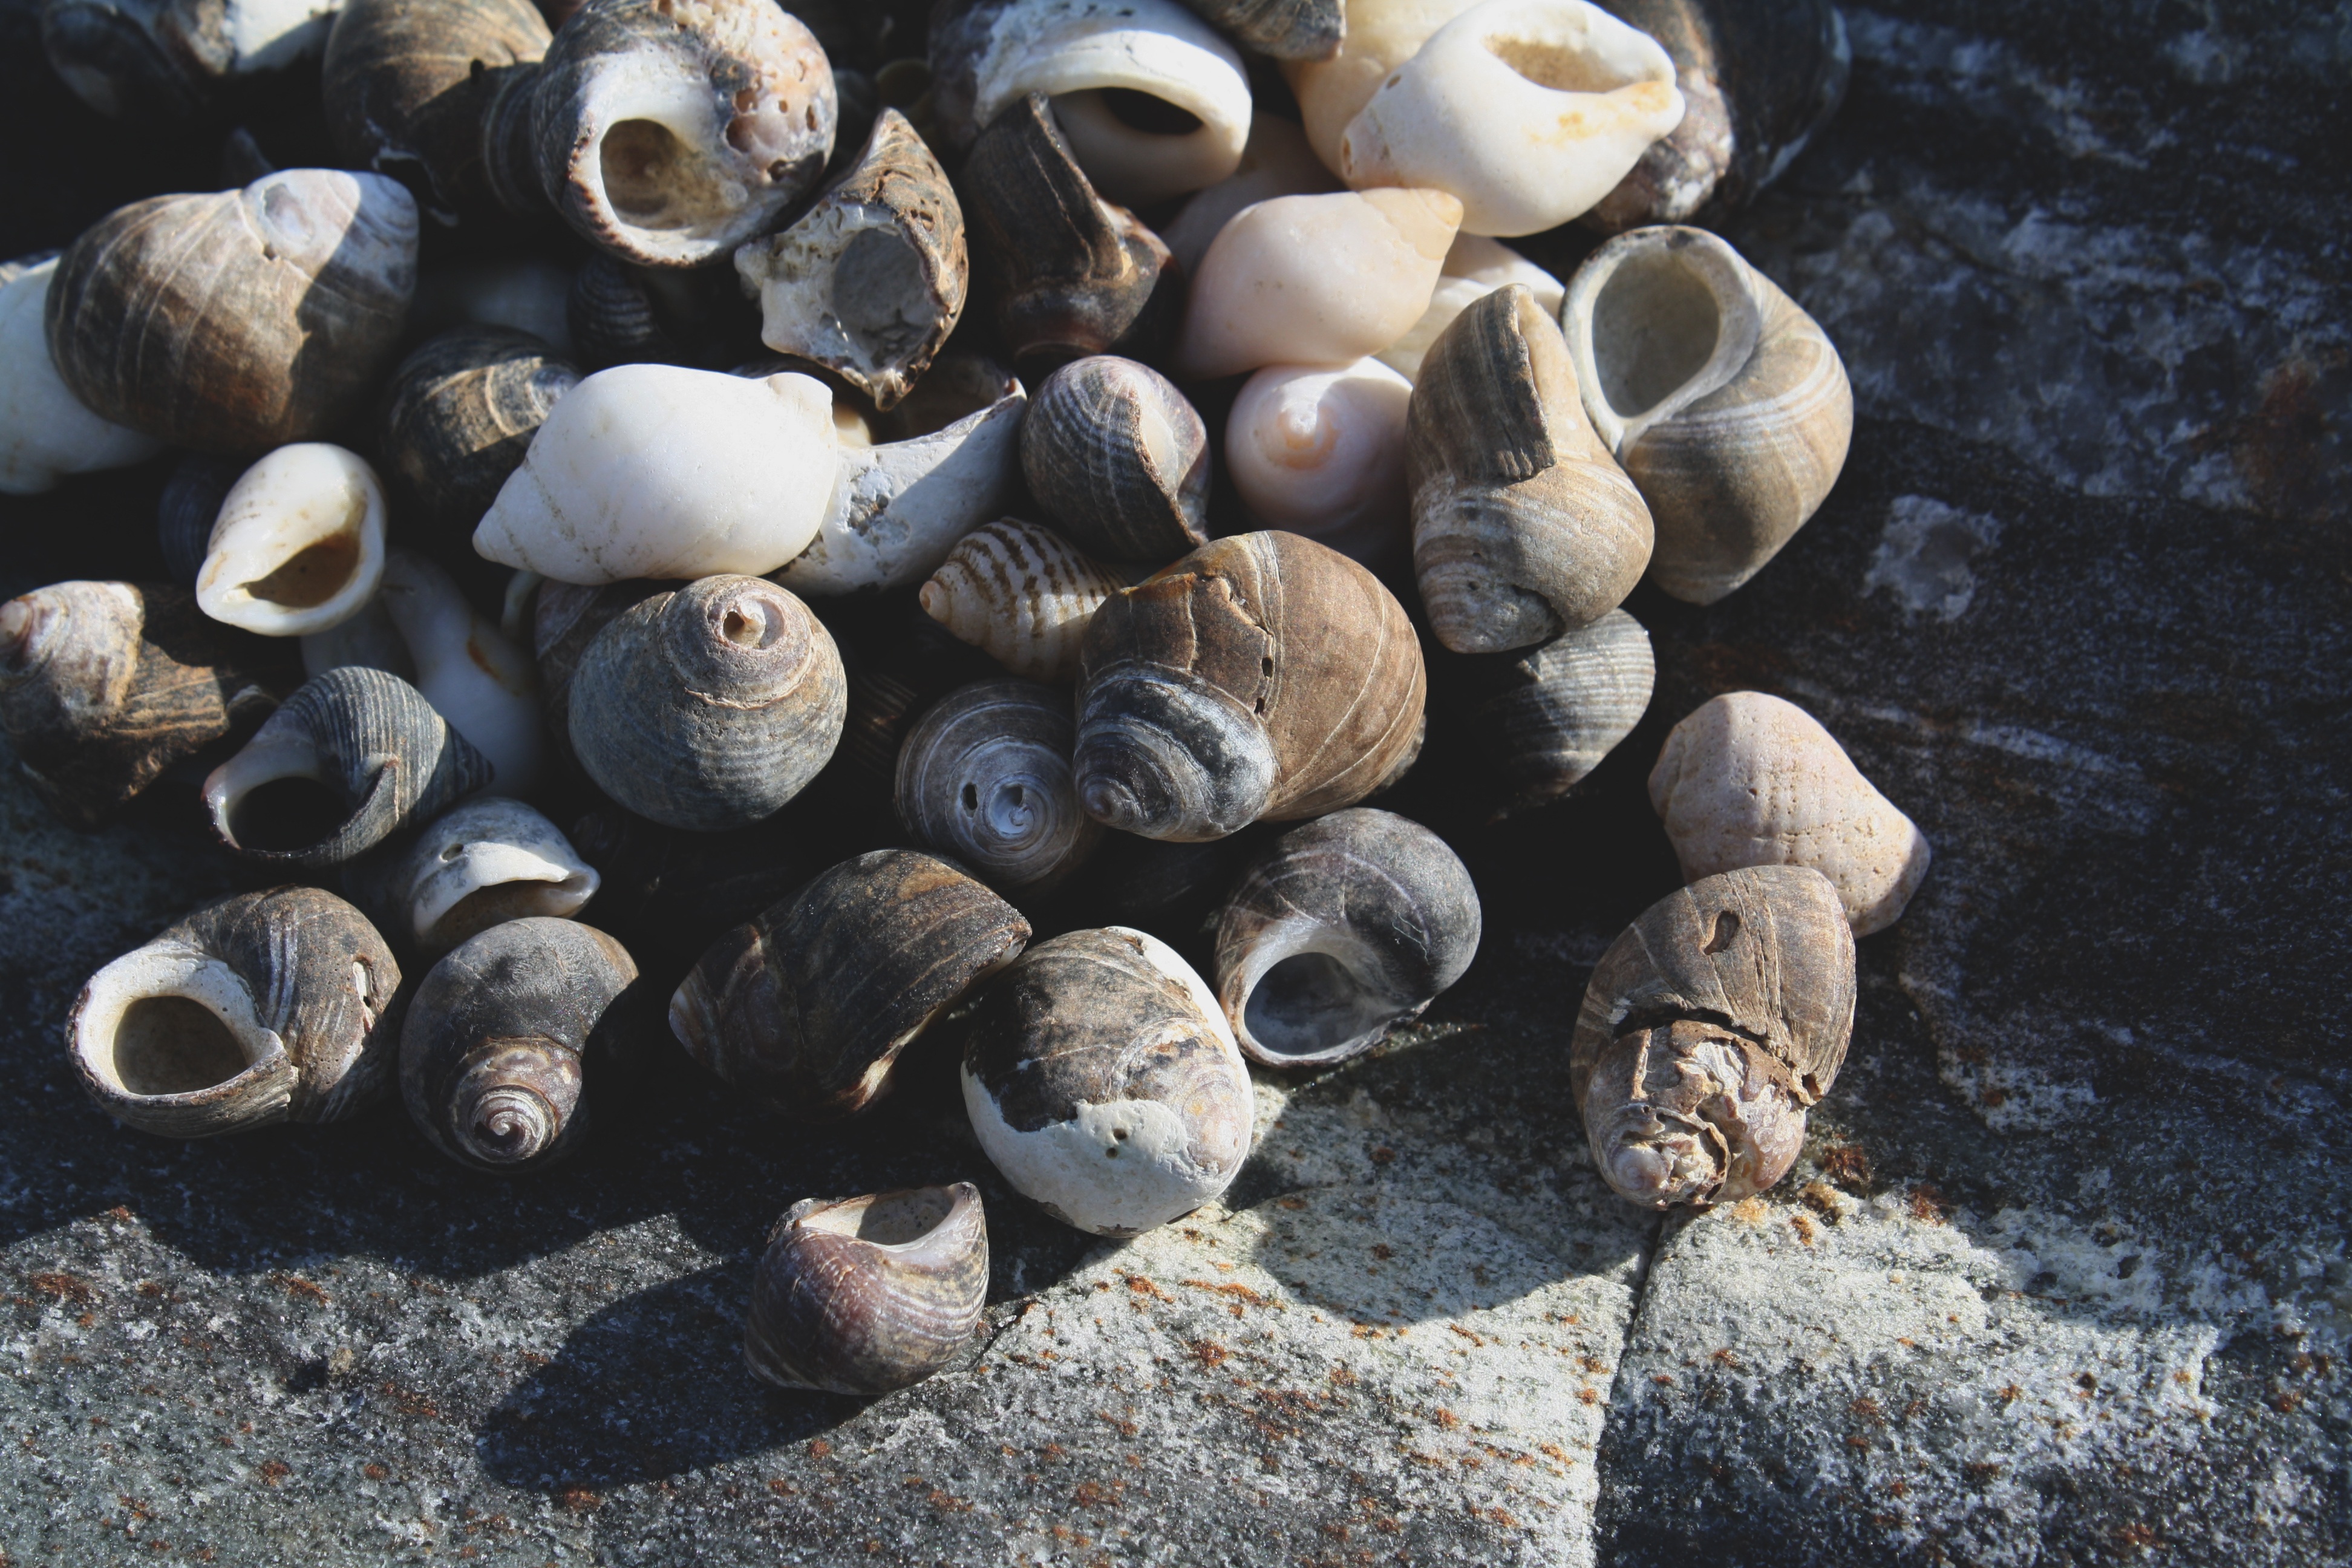
rock, ocean, wood, biology, material, invertebrate, shells, sea snail, sea shells, oyster mushroom